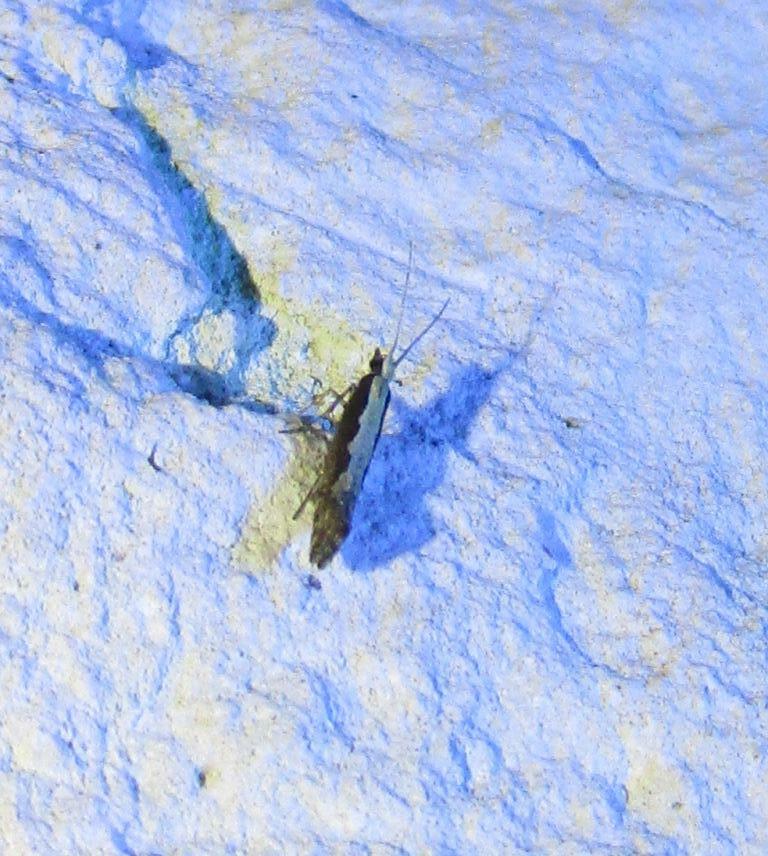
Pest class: diamondback_moth